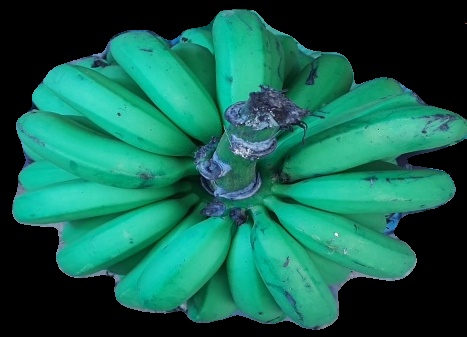
Variety: pachbale
Grade: grade2